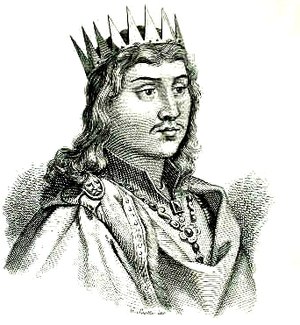
Hildeprand
Hildeprand var en langobardisk konge af Italien der kortvarigt regerede i år 744. Han var barnebarn eller nevø af den forrige konge Liutprand.